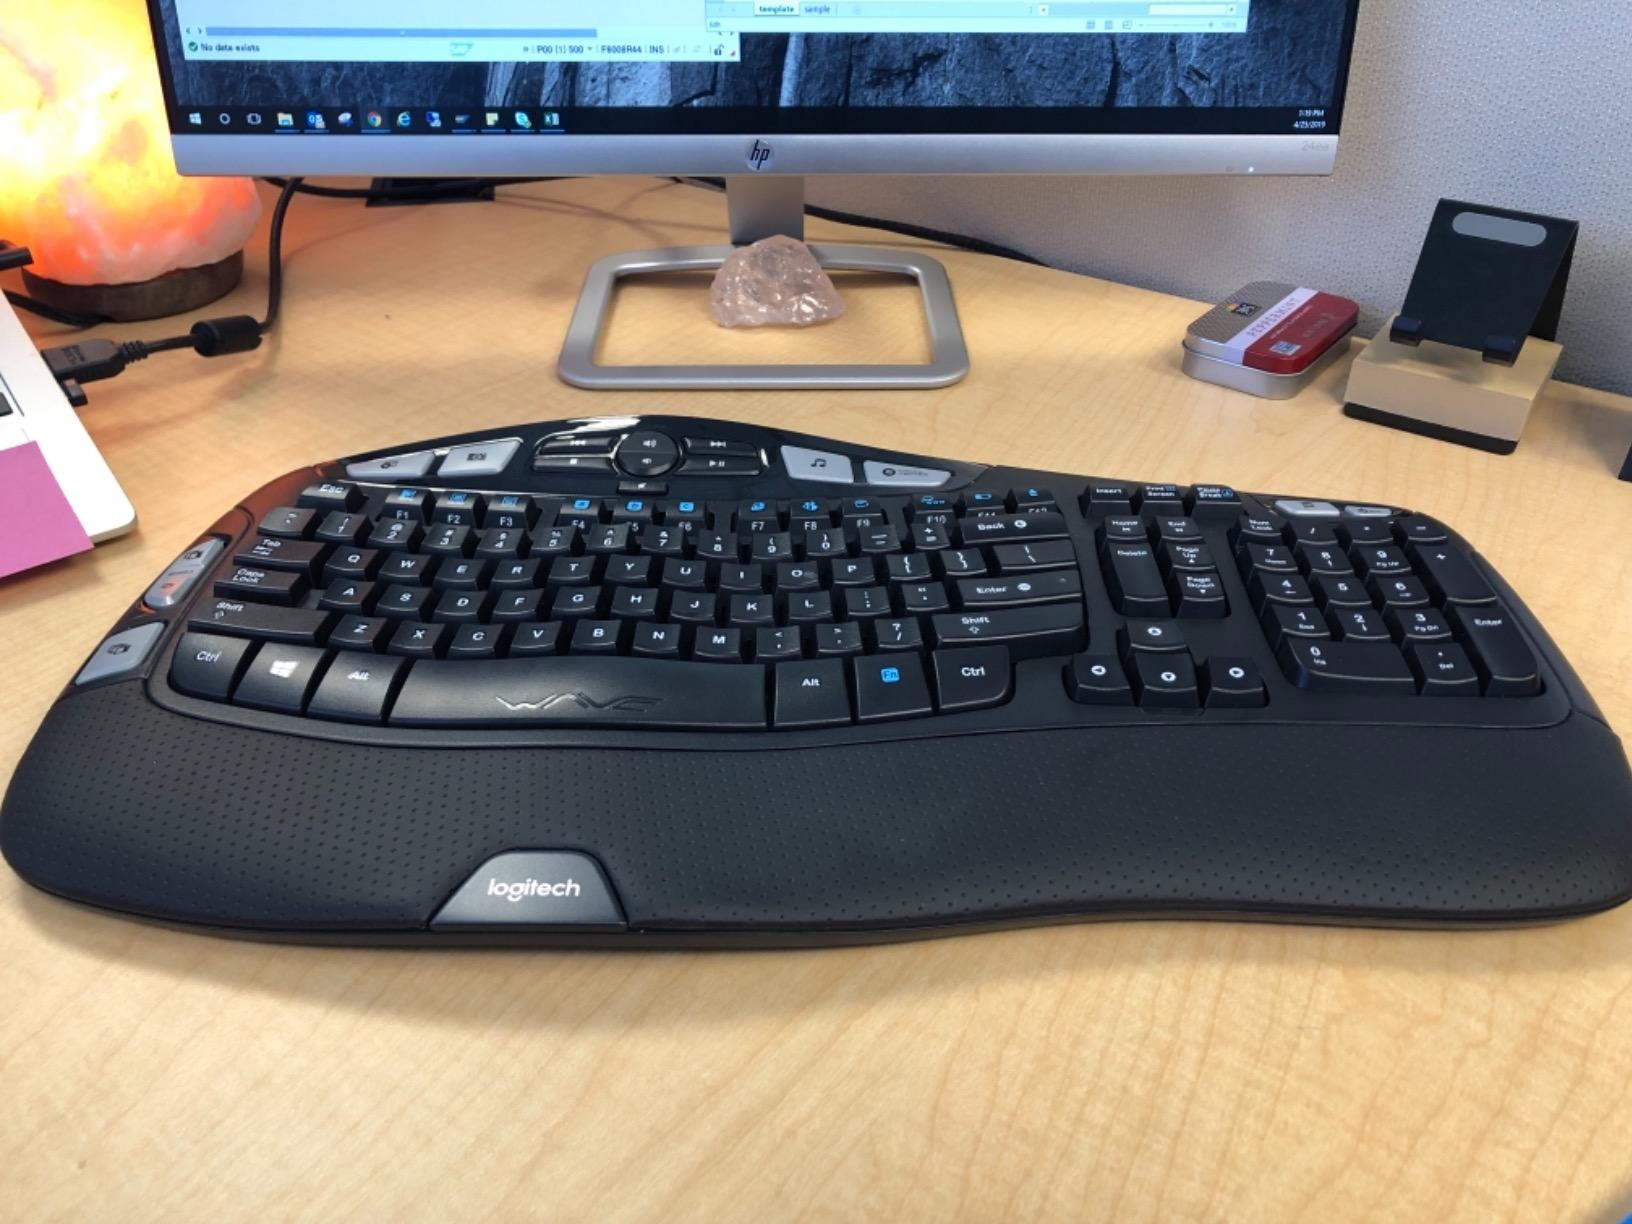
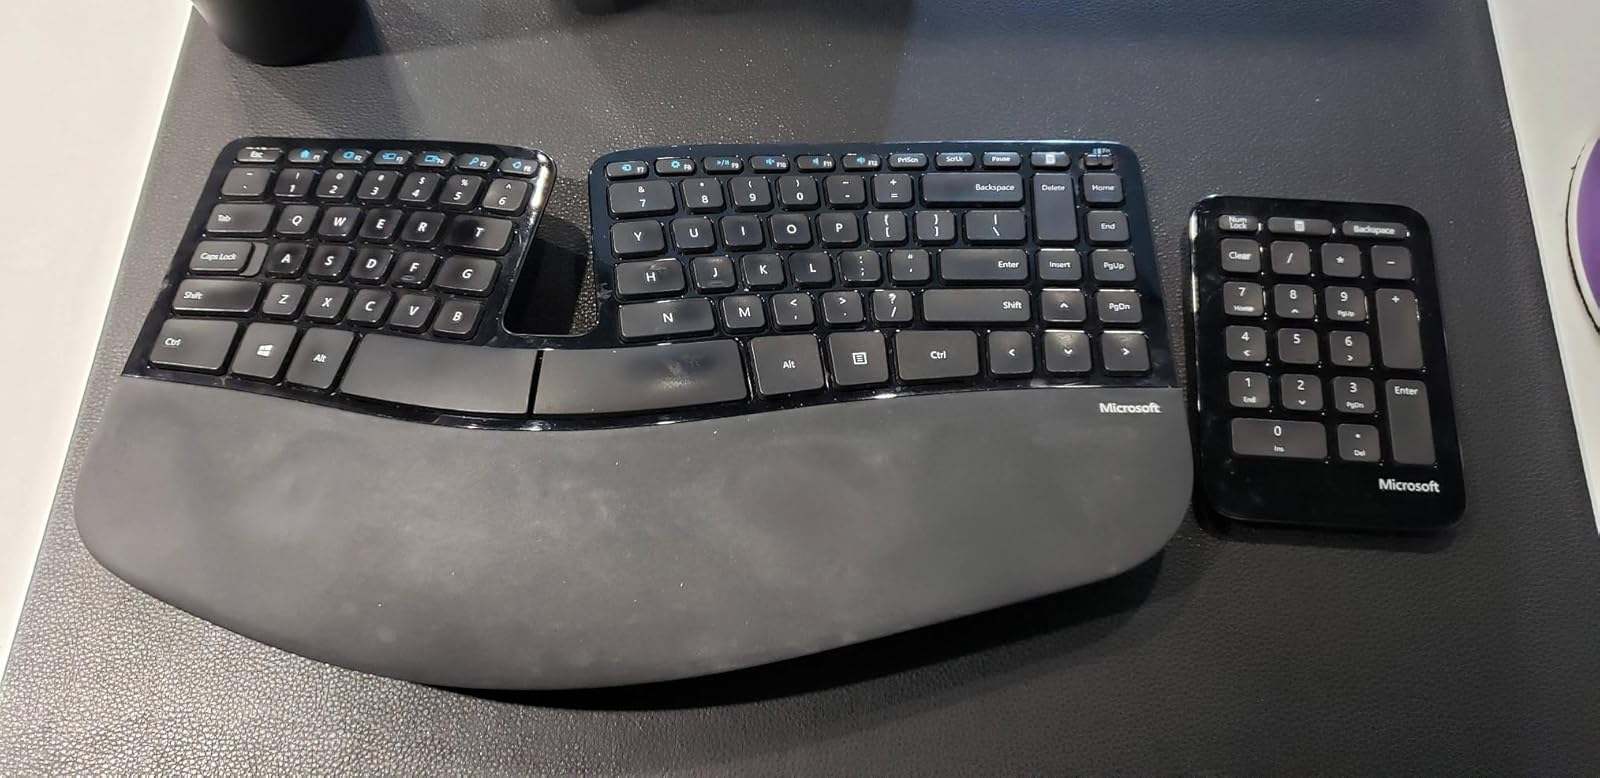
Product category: keyboard
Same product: no